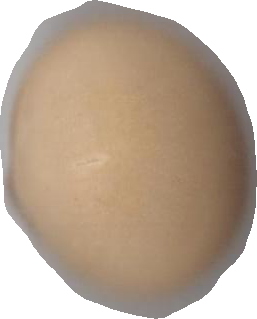
Variety: Grobogan